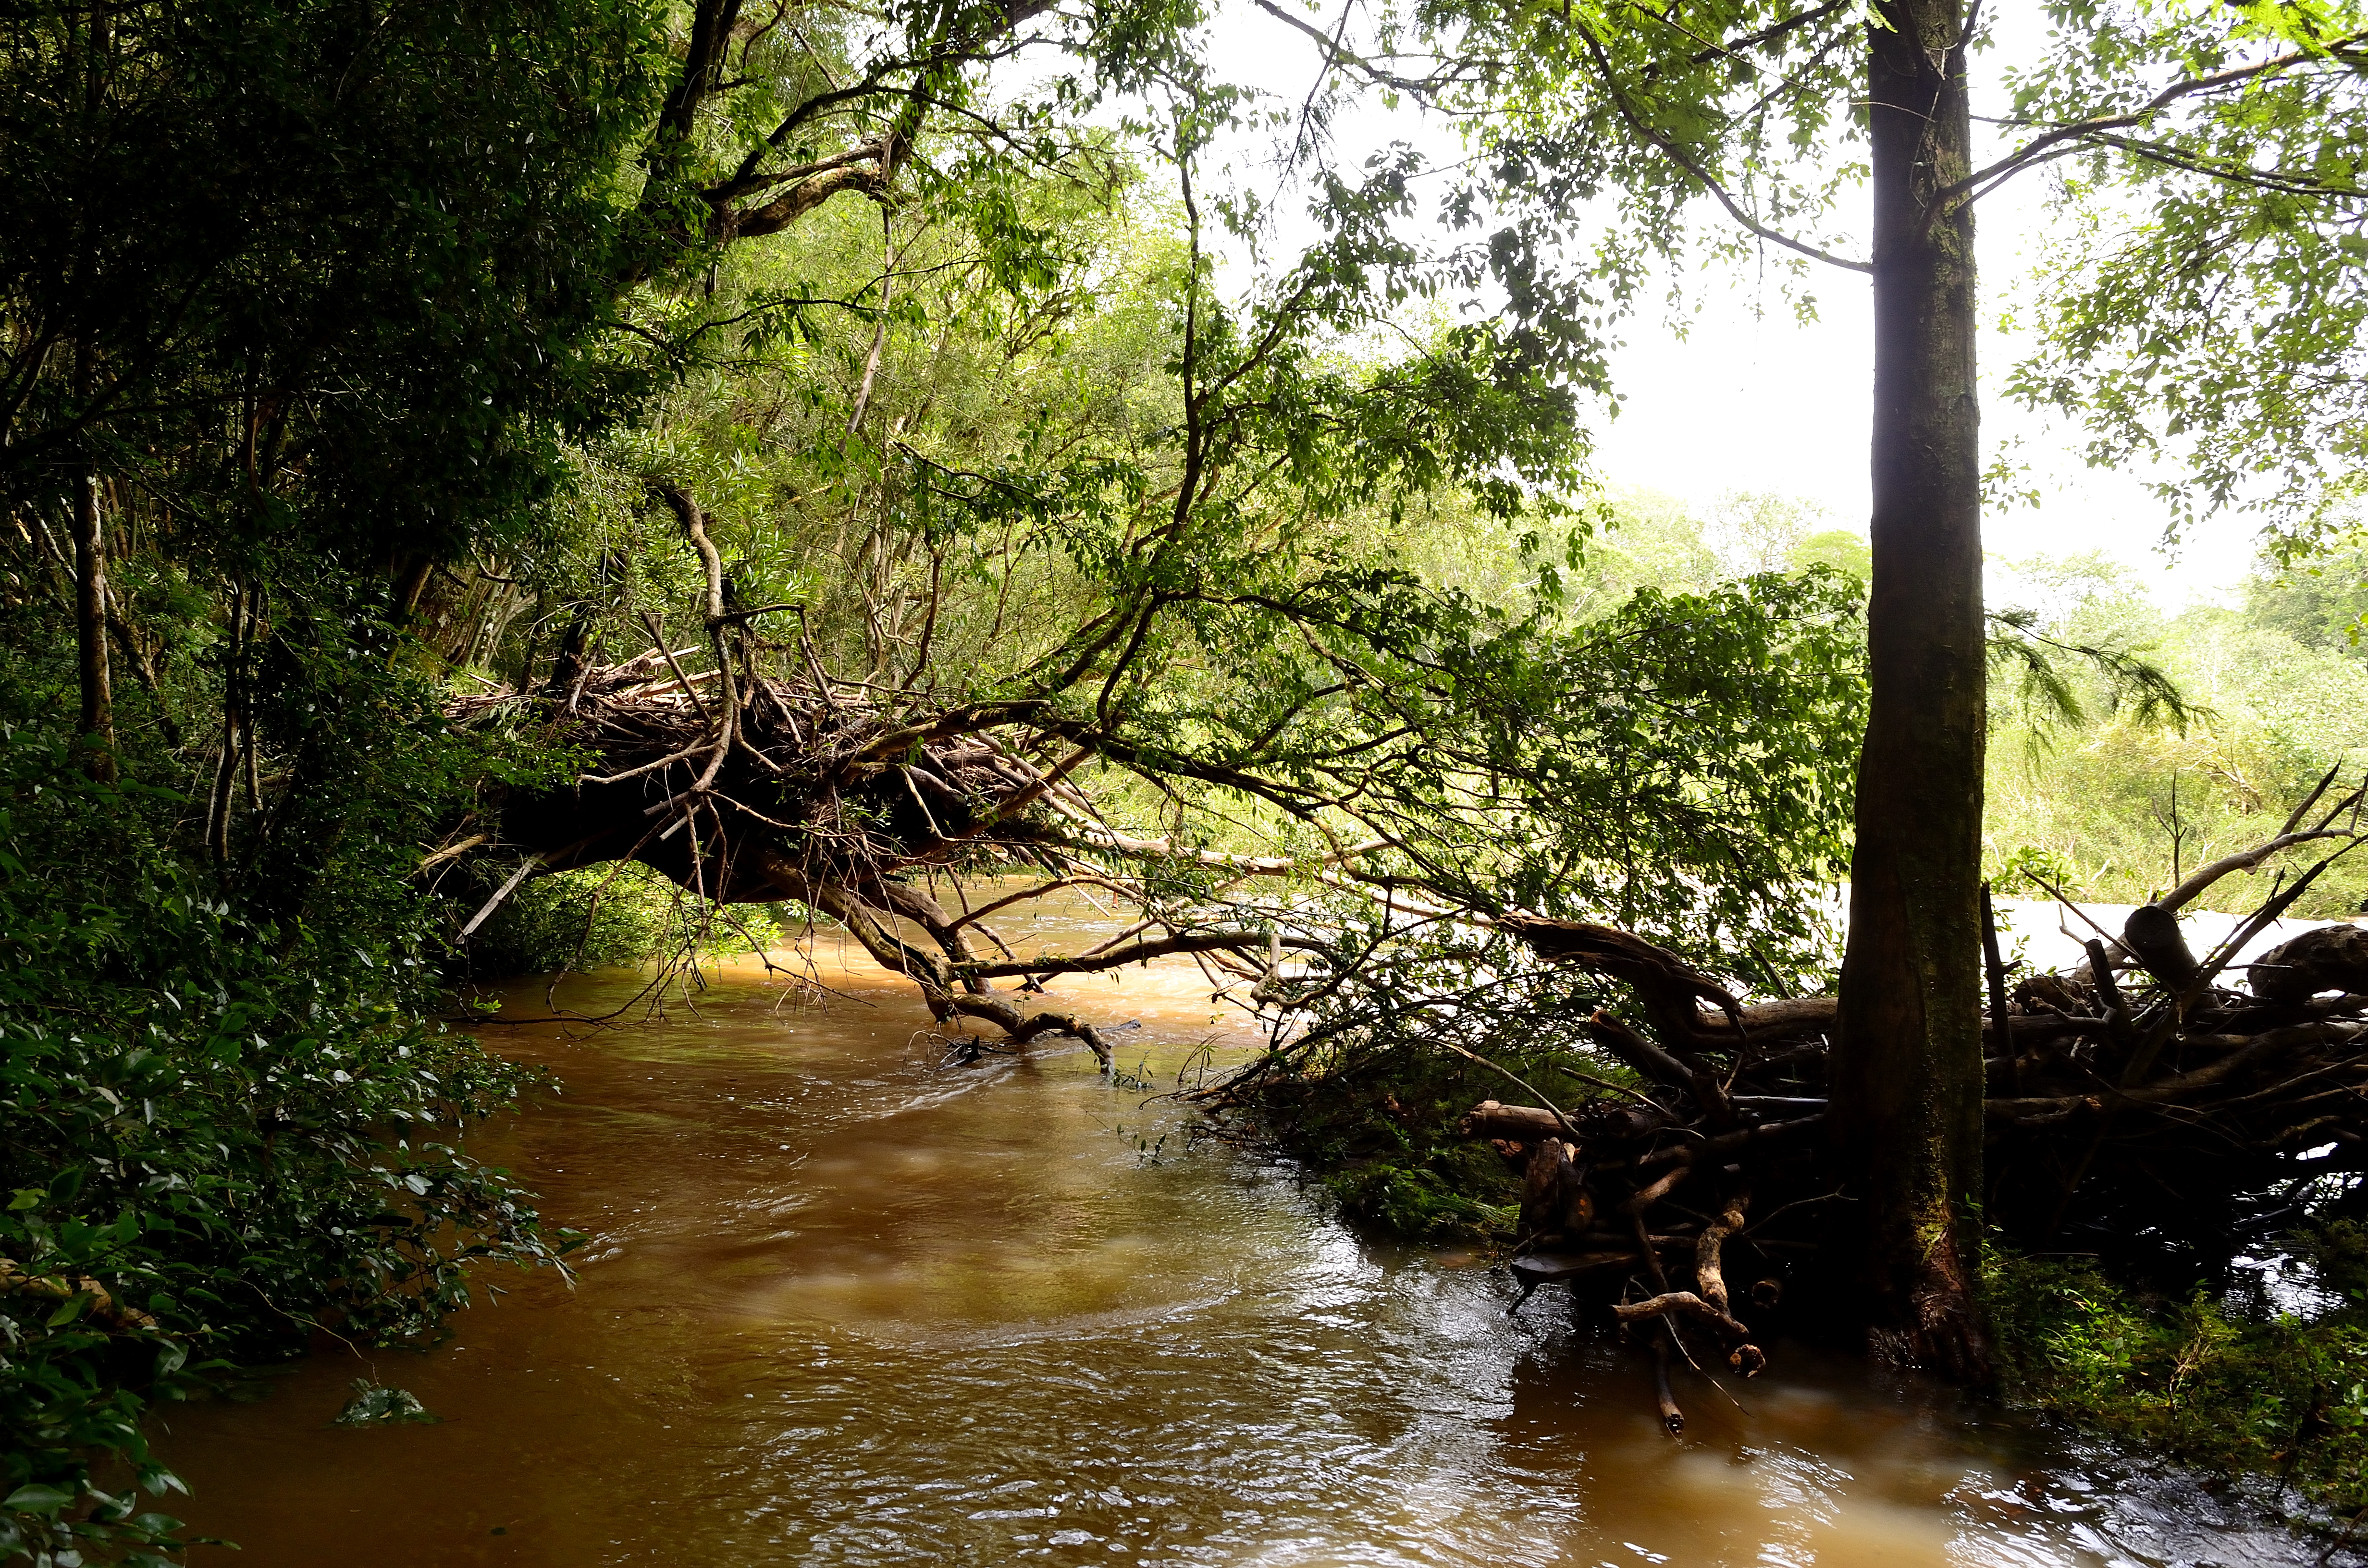
tree, water, nature, forest, creek, swamp, wilderness, branch, sunlight, leaf, river, wildlife, stream, jungle, autumn, body of water, rainforest, wetland, turismo, verde, woodland, misiones, selva, mem2015caraguatay, mem2015, agroturismo, caraguatay, habitat, ecosystem, old growth forest, natural environment, geographical feature, woody plant